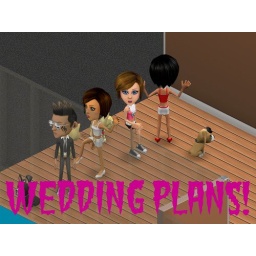
Me in the light brown hair and hot pink shirt